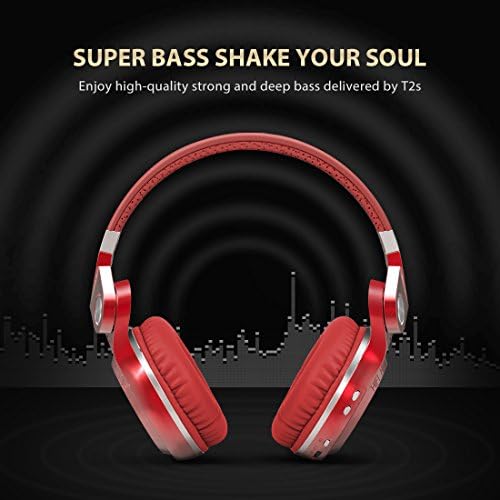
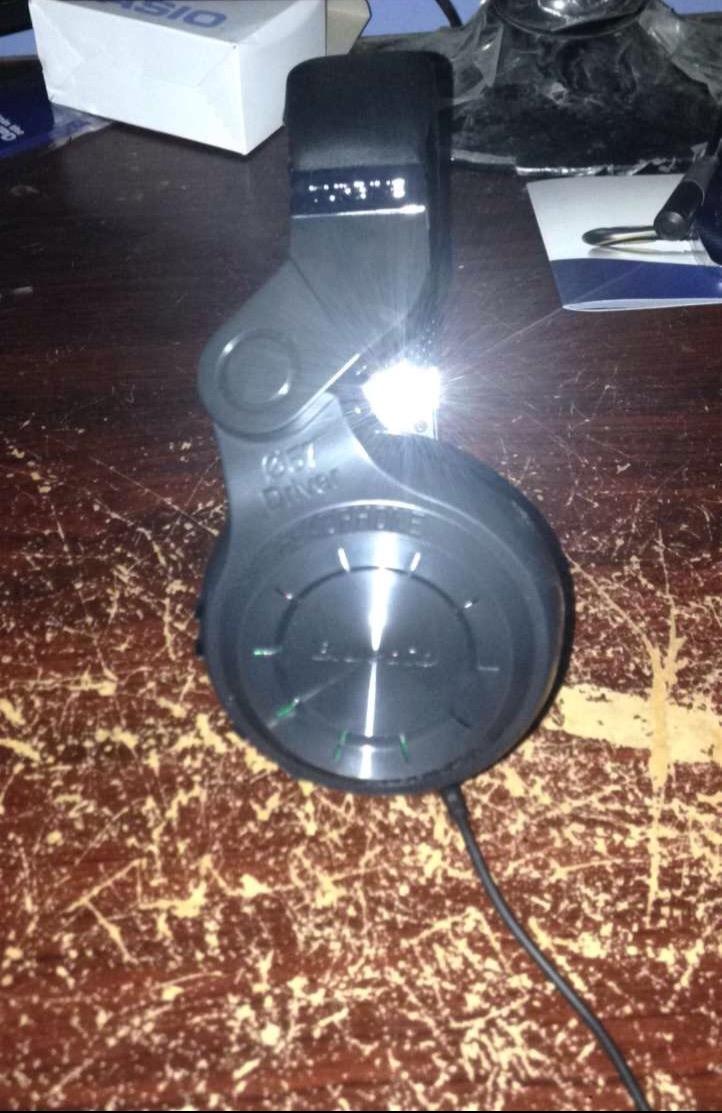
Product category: headphones
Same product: no